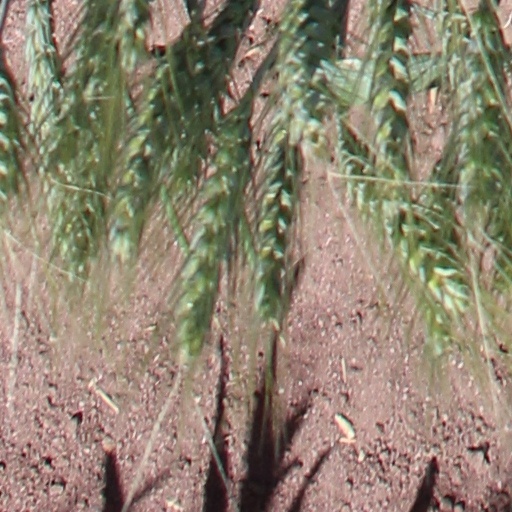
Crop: wheat